Murray, Queensland

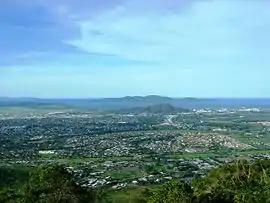
View from Mount Stuart with Lavarack Barracks in the foreground, 2008

Murray is a suburb of Townsville in the City of Townsville, Queensland, Australia. It is not a conventional suburb, with the developed land in the suburb being within the Australian Army's Lavarack Barracks. In the , Murray had a population of 1,739 people.